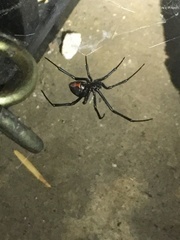
Species: Lactrodectus_hesperus